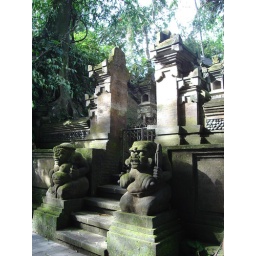
69 - temple in monkey forest